Central Zionist Archives

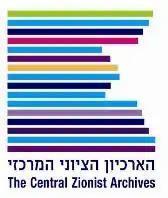

Central Zionist Archives (CZA) is the official archive of the institutions of the Zionist Movement: the World Zionist Organization, the Jewish Agency, the Jewish National Fund, and Keren Hayesod/the United Israel Appeal as well as the archives of the World Jewish Congress. The archive is located in West Jerusalem adjacent to Binyanei HaUma.